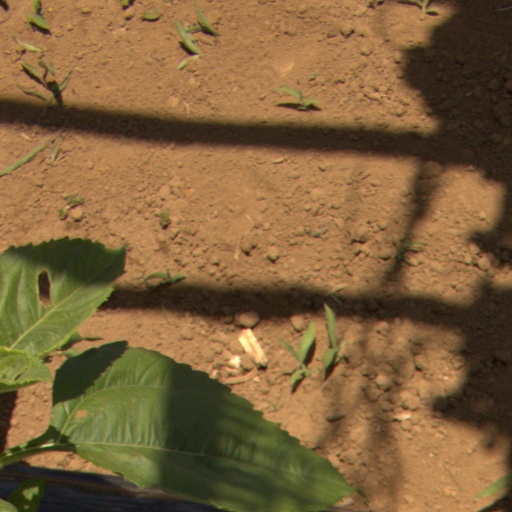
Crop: Jerusalem artichoke